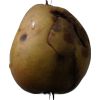
Label: Pear 3